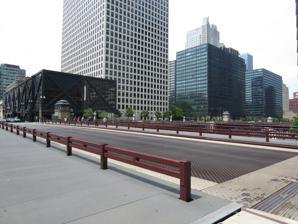
Building: Jackson Boulevard Bridge
Country: United States of America
Year built: 1915
Bridge in Chicago, Illinois, U.S. Jackson Boulevard Bridge The bridge in 2015 Coordinates 41°52′41″N 87°38′16″W / 41.87807°N 87.63770°W / 41.87807; -87.63770 Carries Pedestrians, bicycles, motor vehicles Crosses South Branch of the Chicago River Locale Chicago Loop Named for Andrew Jackson , after the street on which it resides Owner City of Chicago Maintained by Chicago Department of Transportation NBI number 16602627329 Preceded by Adams Street Bridge Followed by Van Buren Street Bridge Characteristics Design Double-leaf bascule bridge Material Steel Total length 273 feet (83 m) Width 64 feet (20 m) Longest span 202 feet (62 m) No. of spans 1 main & 3 approach Clearance below 15.74 feet (4.80 m) No. of lanes 3 (one-way eastbound) History Engineering design by Strauss Bascule Bridge Company Constructed by Great Lakes Dredge and Dock Company (substructure) Strobel Steel Construction Company (superstructure) Construction end 1915 Construction cost $400,600 Opened 29 January 1916 Rebuilt 1993 Replaces 1888 swing bridge Statistics Daily traffic 6900 vehicles per day (2014) 22,280 pedestrians per day (1999) Location References historicbridges.org The Jackson Boulevard Bridge is a Pratt deck truss , fixed-trunnion , bascule bridge that spans the Chicago River at Jackson Boulevard in downtown Chicago . It was built in 1915 and is 273 feet in length. References